Espingueira

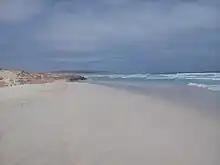
Praia de Espingueira

The village has been refurbished and is now an eco-lodge, where electricity is provided by a photovoltaic power plant (10 kW).